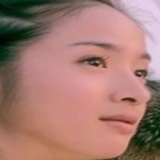
diễn viên Hồ Băng Khanh